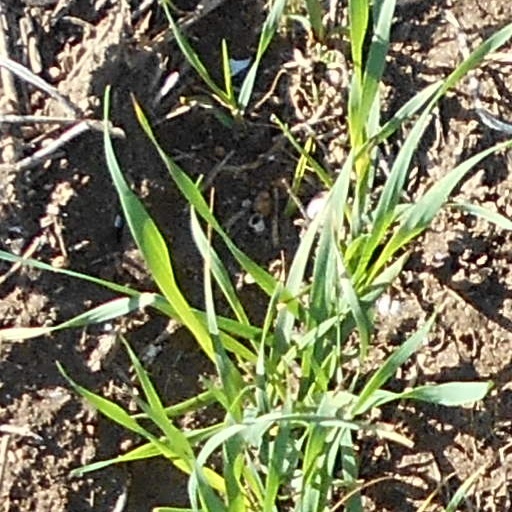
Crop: wheat